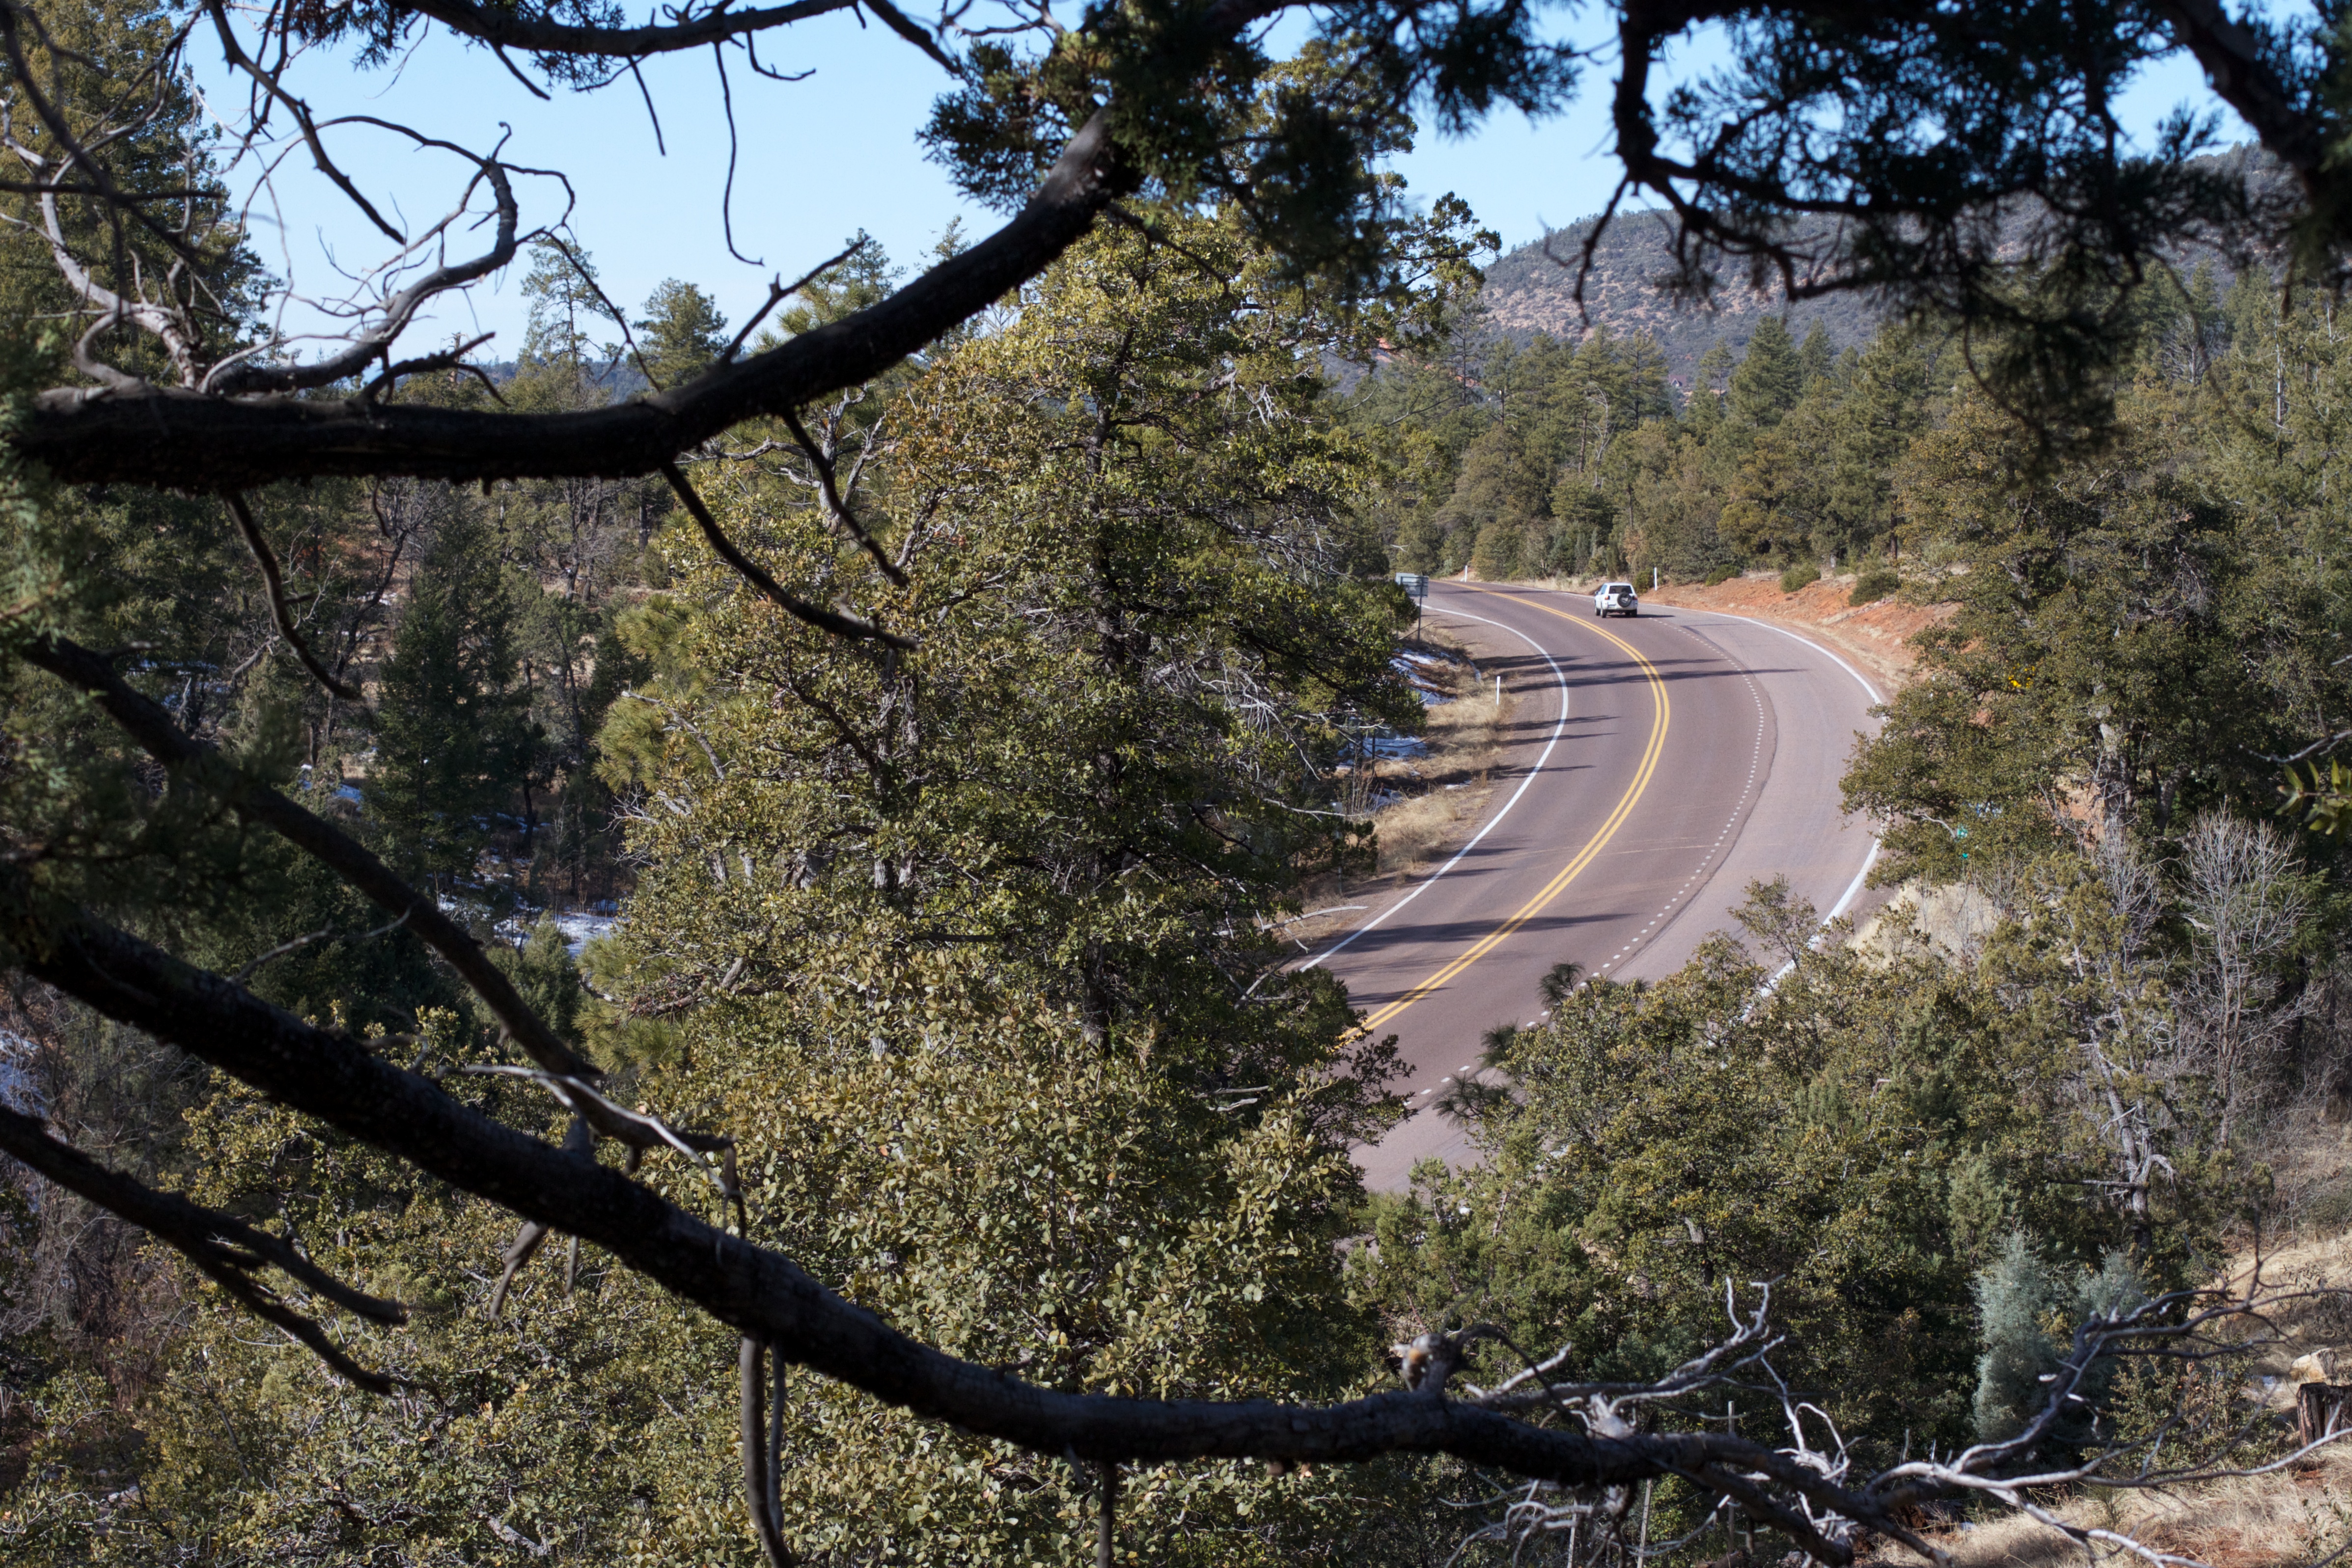
tree, forest, wilderness, branch, road, trail, park, woodland, woody plant